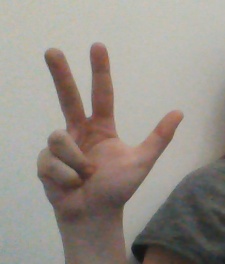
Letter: al